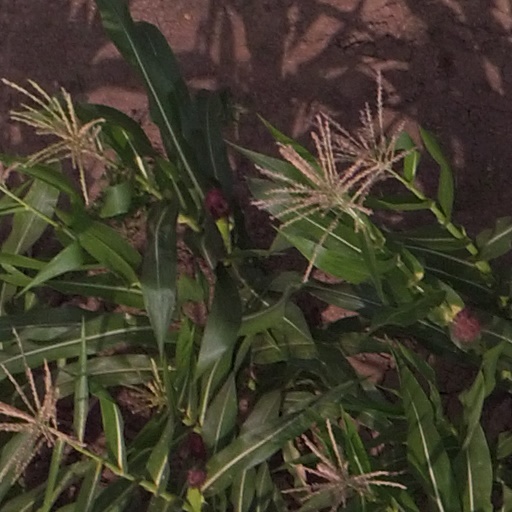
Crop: maize; corn